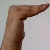
The image shows a hand gesture representing a space in Indian Sign Language.